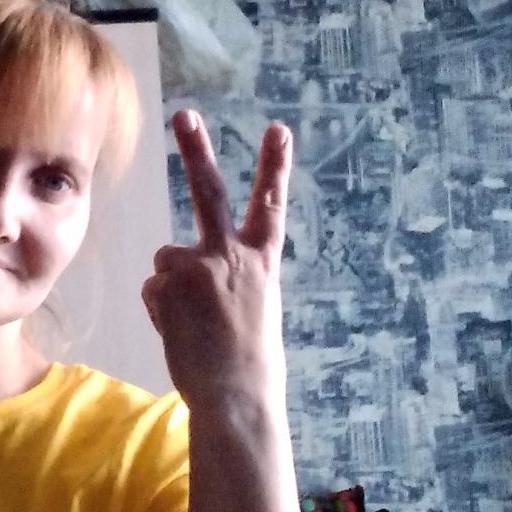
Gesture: peace_inverted